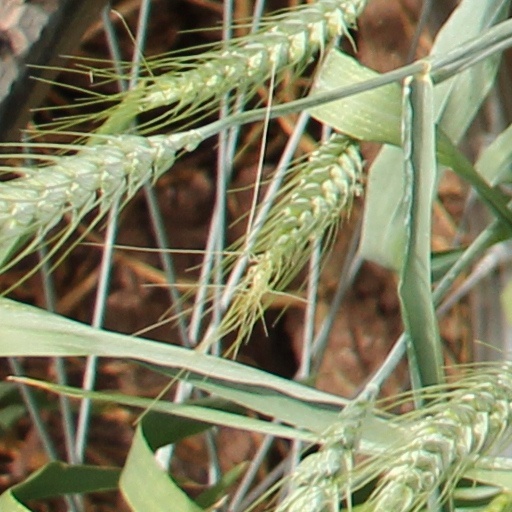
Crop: wheat